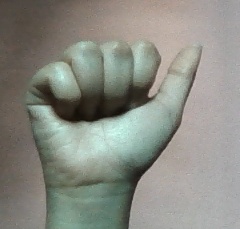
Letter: dhad